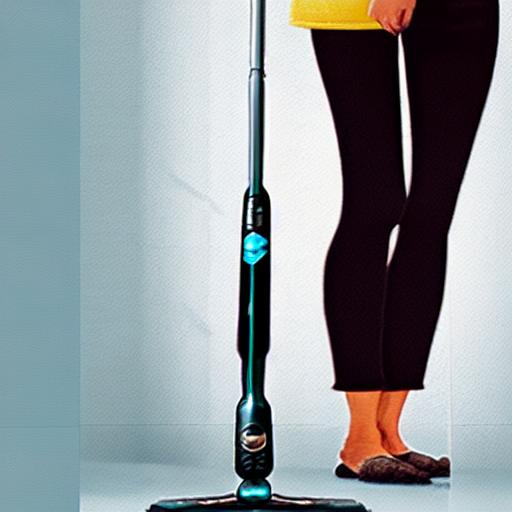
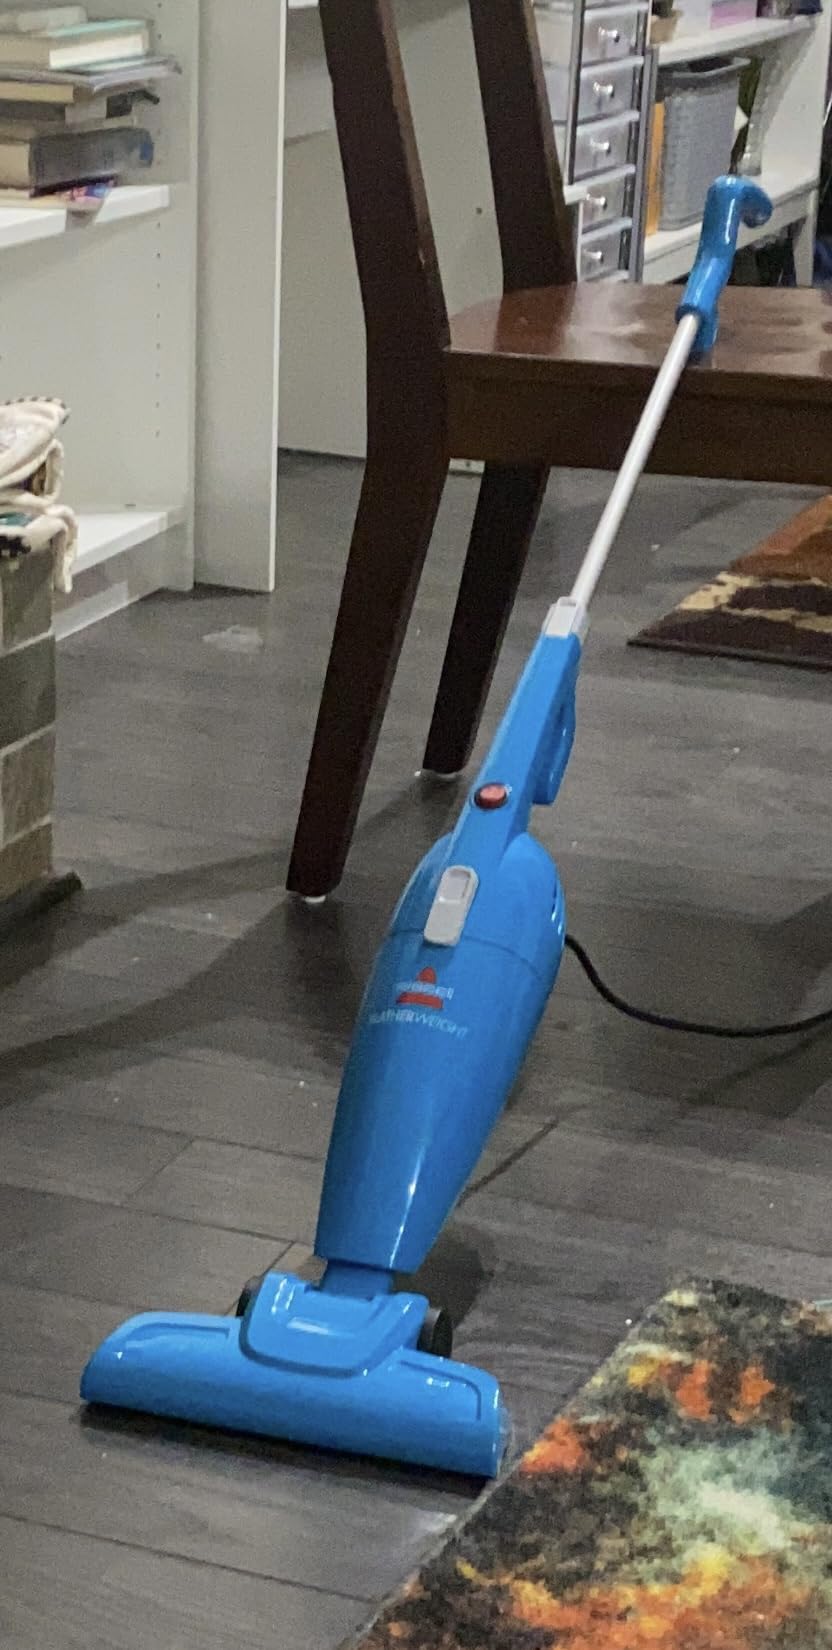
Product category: items_vacuum
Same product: no